Human vaginal size

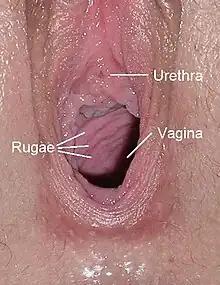

A 1996 study by Pendergrass et al. using vinyl polysiloxane castings taken from the vaginas of 39 Caucasian women, found the following ranges of dimensions: